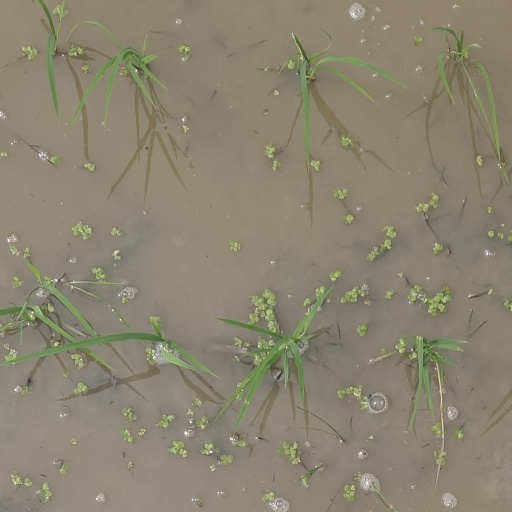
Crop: rice